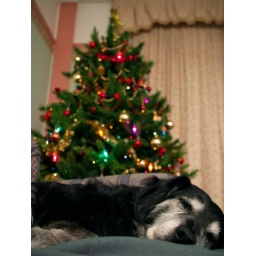
It all started off with me taking some festive photos of my dog (Laddie) with the tree in the background...